Answer in natural language. Which object is closer to Window, stainless steel refrigerator or irregular black plastic garbage? Choose between the following options: irregular black plastic garbage or stainless steel refrigerator
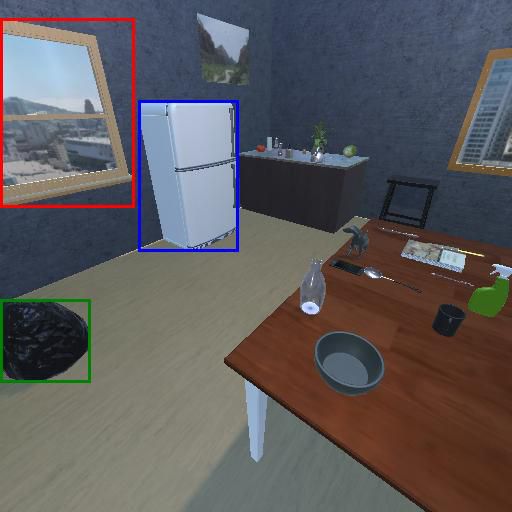
<answer>irregular black plastic garbage</answer>